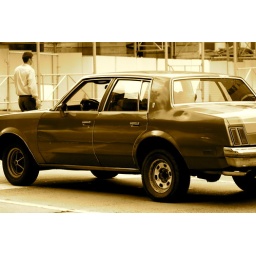
i like the reflection of the road and car in this one.